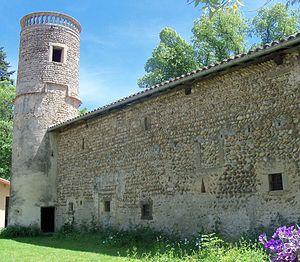
Château de Jarcieu - Musée de la faïence fine
La liste des musées de l'Isère présente les musées du département français de l'Isère.
Le château de Jarcieu est situé à Jarcieu, commune du département de l'Isère, dans la région Auvergne-Rhône-Alpes.
Jarcieu est une commune française située dans le département de l'Isère en région Auvergne-Rhône-Alpes.